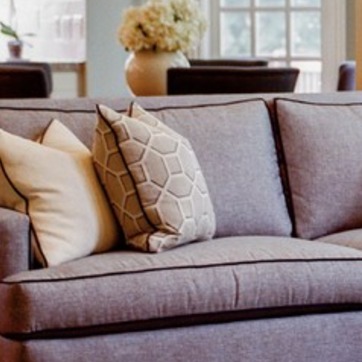
Material: fabric